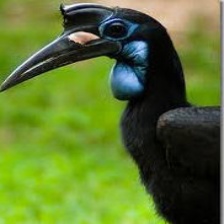
Species: ABYSSINIAN GROUND HORNBILL
Scientific name: BUCORVUS ABYSSINICUS
ImageNet parent category: hornbill